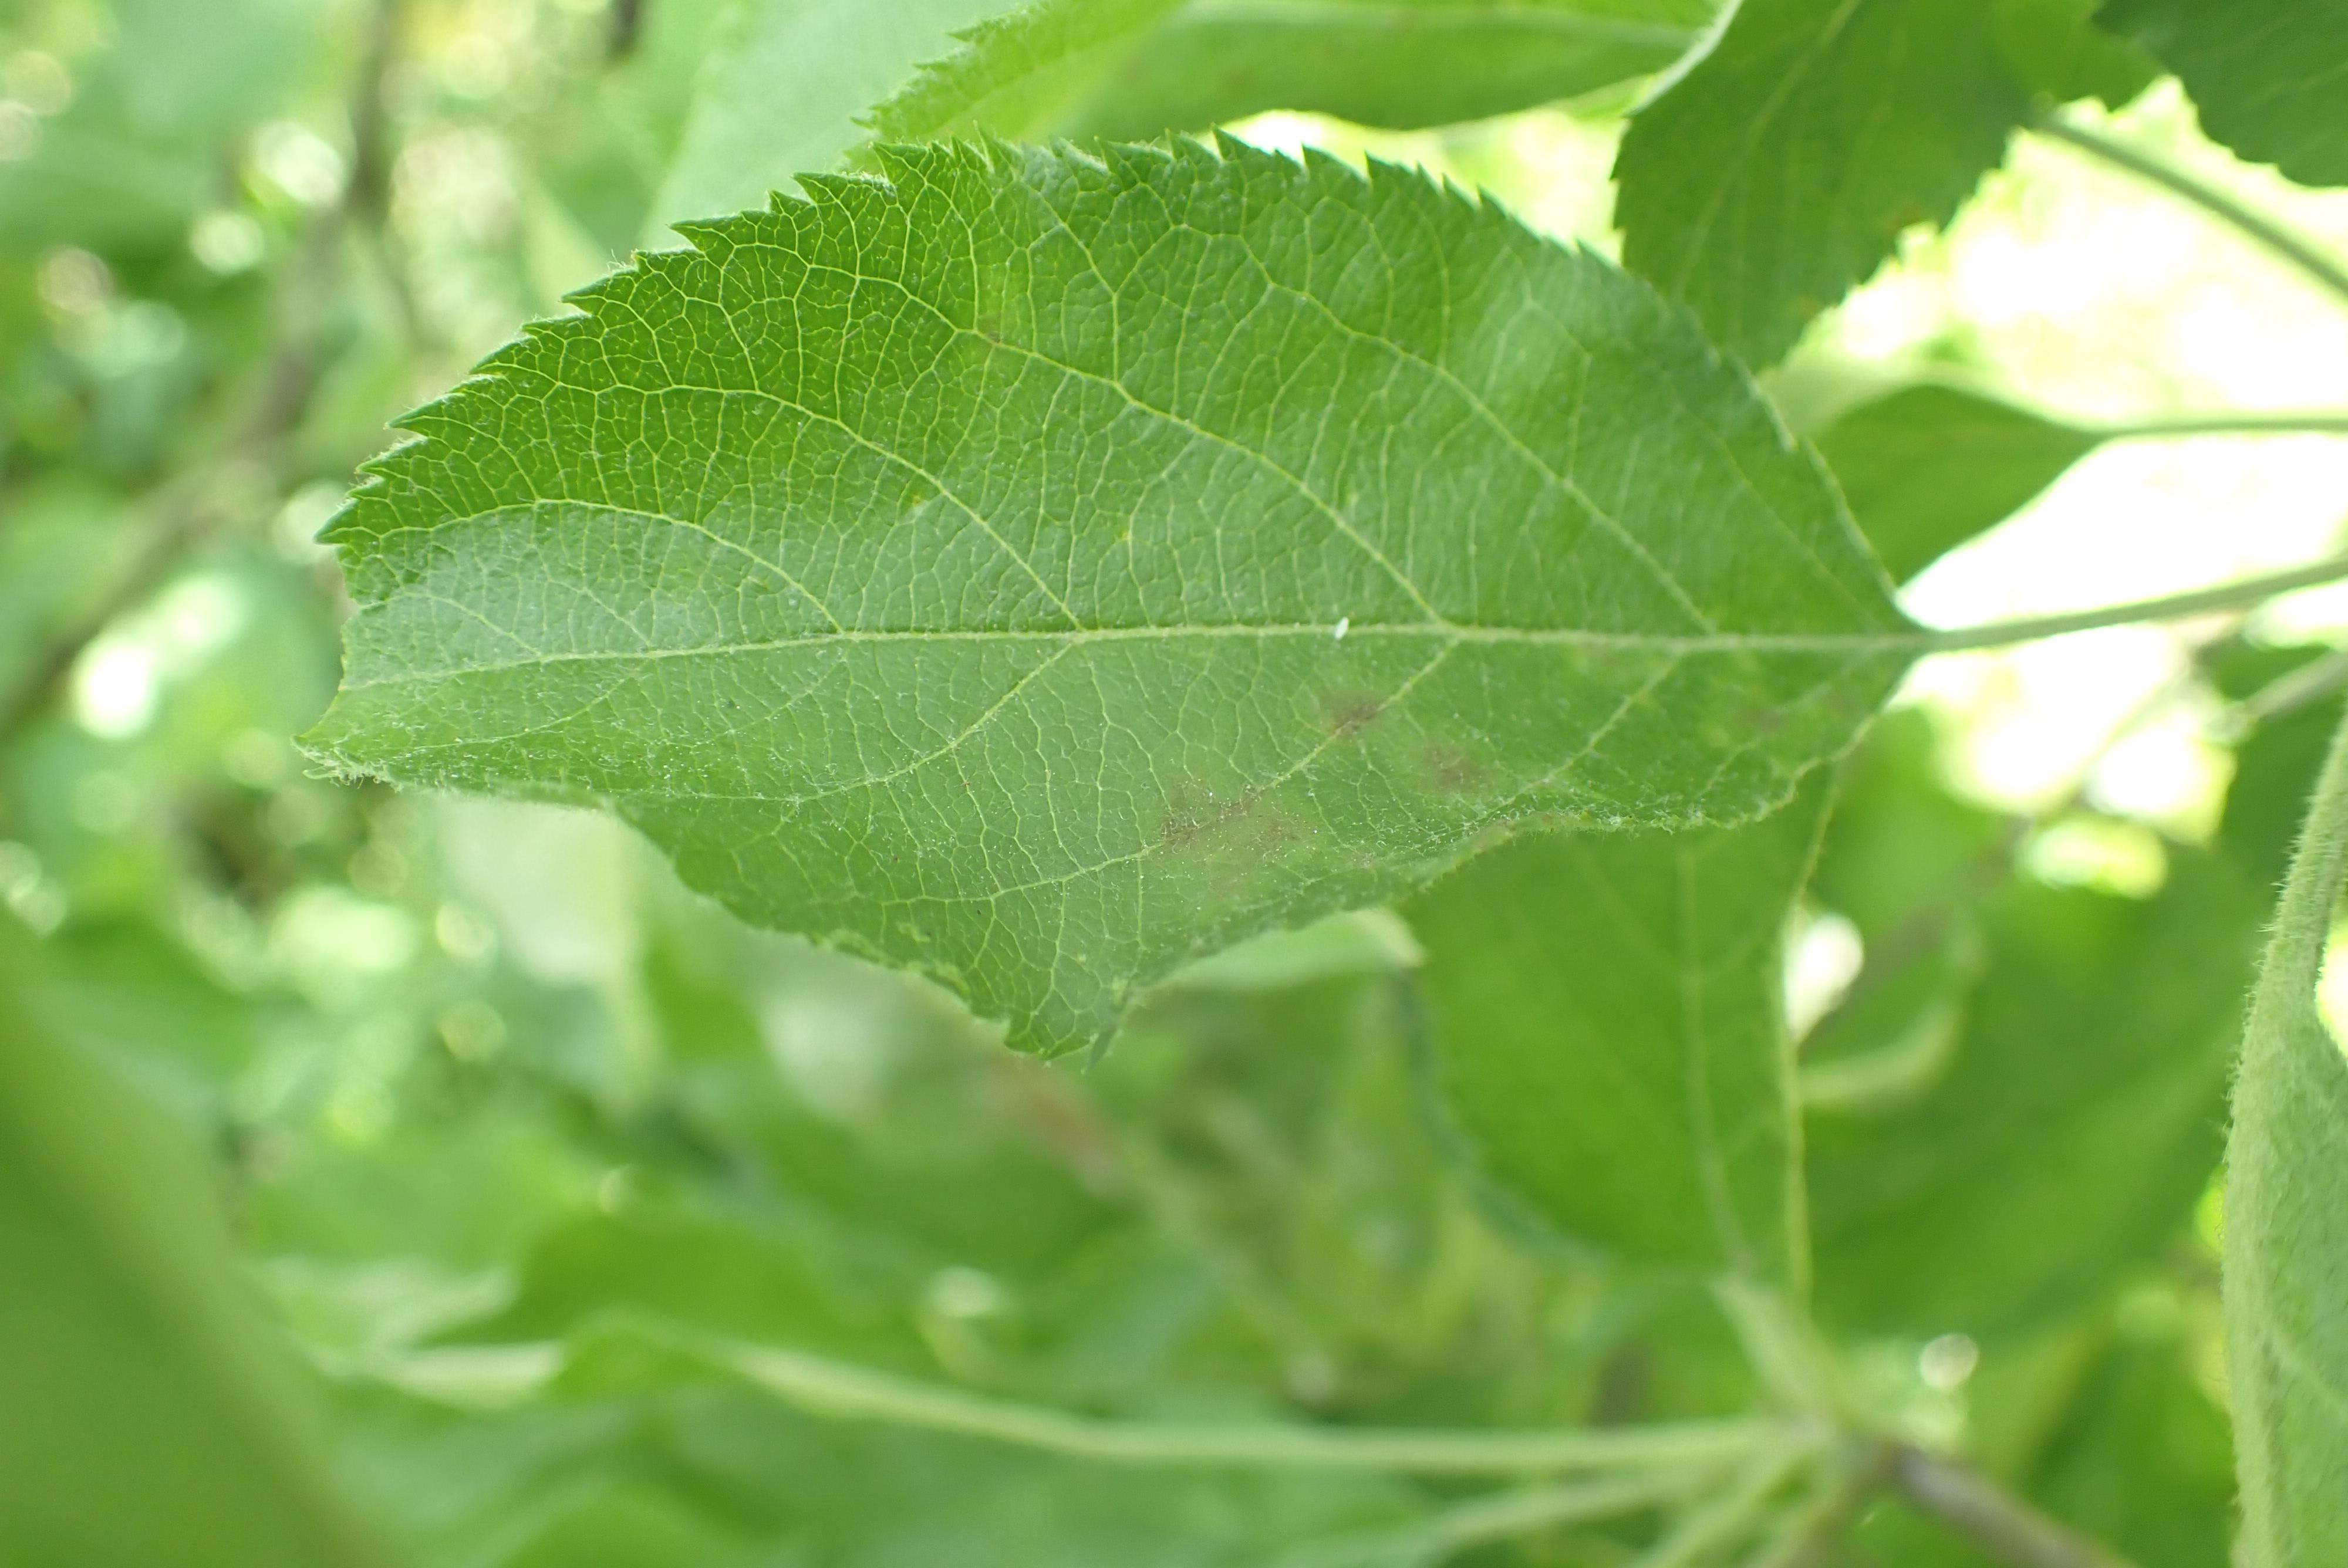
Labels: scab